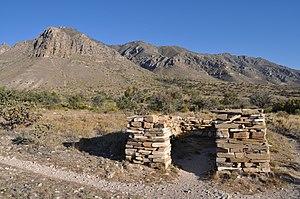
Pinery Station est un ancien relais de diligence du comté de Culberson, dans l'ouest du Texas, aux États-Unis. Situé au sein du parc national des Guadalupe Mountains, il est lui-même inscrit au Registre national des lieux historiques depuis le 9 octobre 1974 et il constitue par ailleurs une propriété contributrice au district historique dit Butterfield Overland Mail Corridor depuis le 27 août 2014. On peut l'atteindre par le sentier de randonnée appelé Pinery Trail depuis le principal office de tourisme du parc.